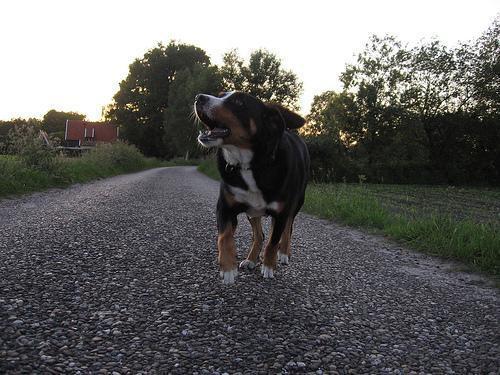
Appenzeller